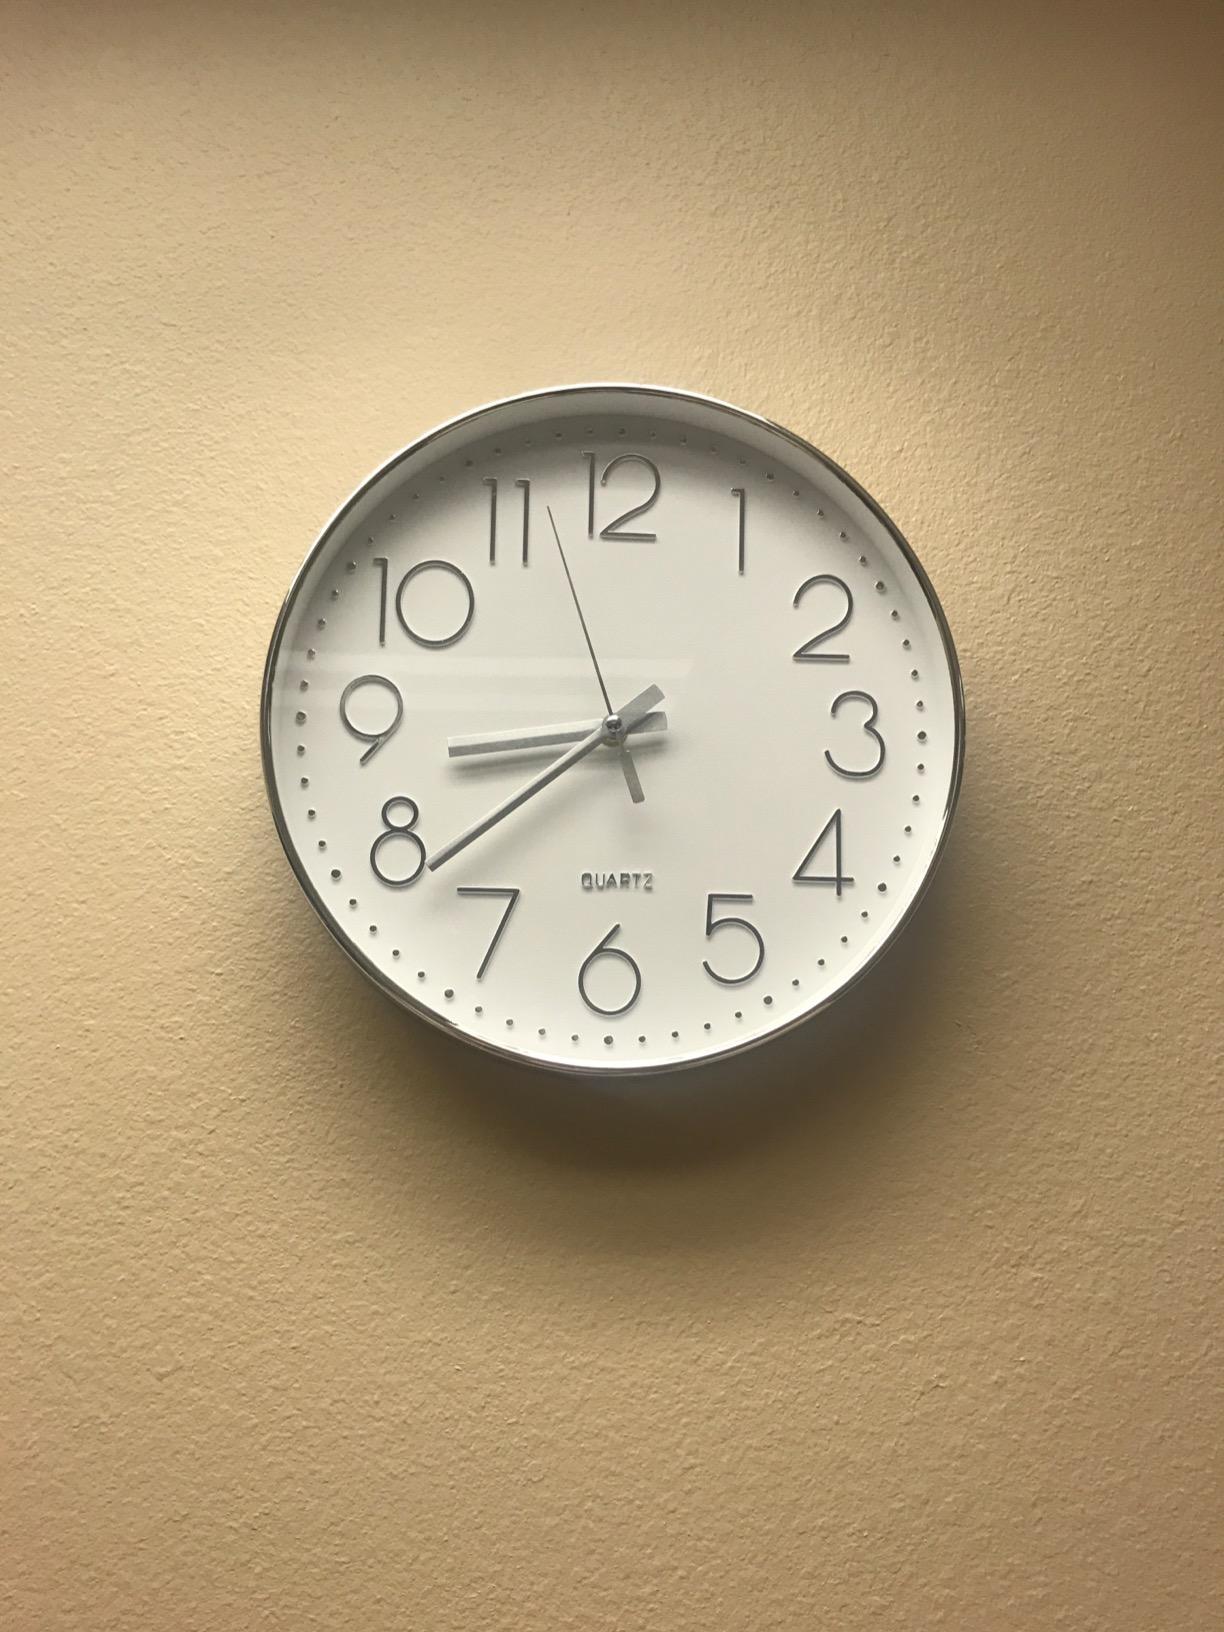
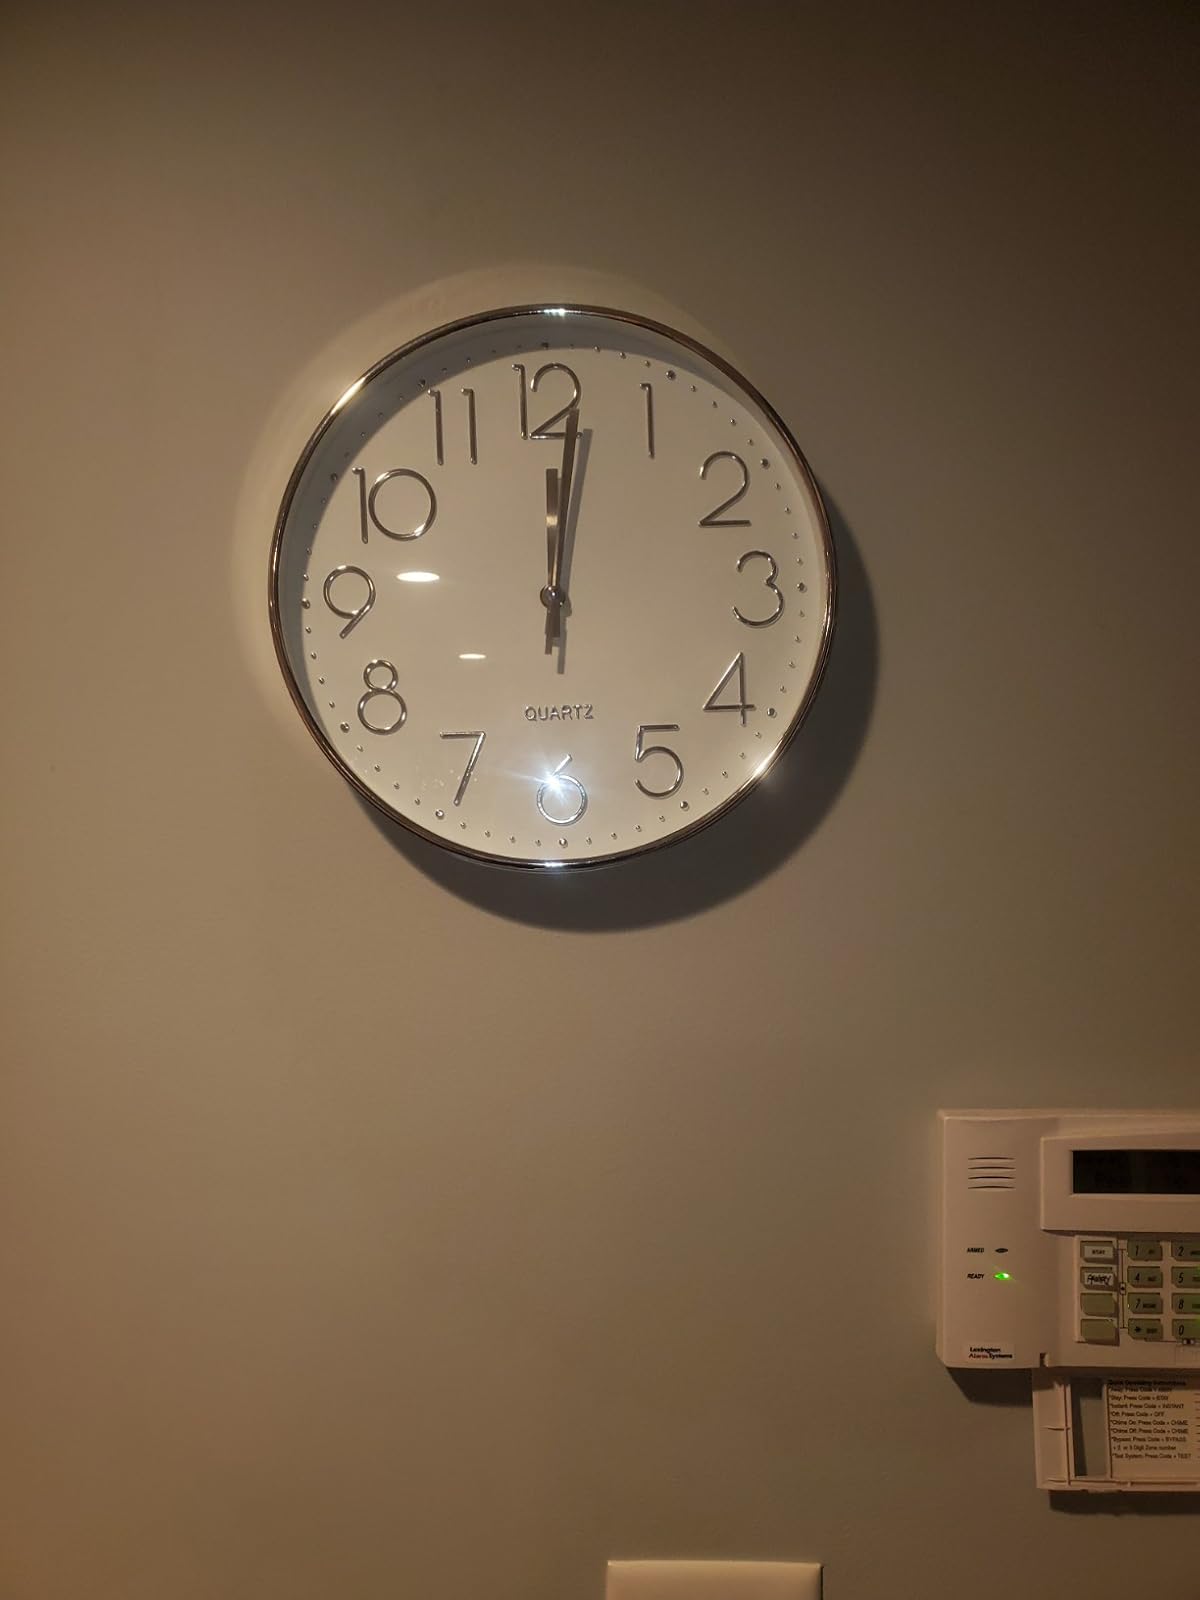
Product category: clock
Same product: yes